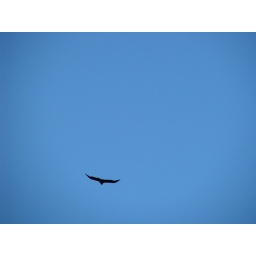
against a perfect blue sky